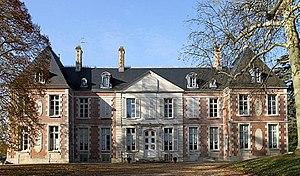
Château de Silly
La famille de Vuillefroy de Silly est une famille subsistante de la noblesse française, originaire du Soissonnais, dont la branche cadette se fixa en Bretagne au début du XIXᵉ siècle.
Le Soissonnais ou Soissonnois, est une région naturelle de France, située au cœur du Bassin Parisien, à quatre-vingts kilomètres au nord de Paris, sur les départements de l'Aisne et de l'Oise. La région tire son nom du peuple gaulois des Suessiones ou suessions qui était présent dans la région dans l'antiquité gauloise.